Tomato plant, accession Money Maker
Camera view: bottom (45 deg); turntable rotation: 60 degrees
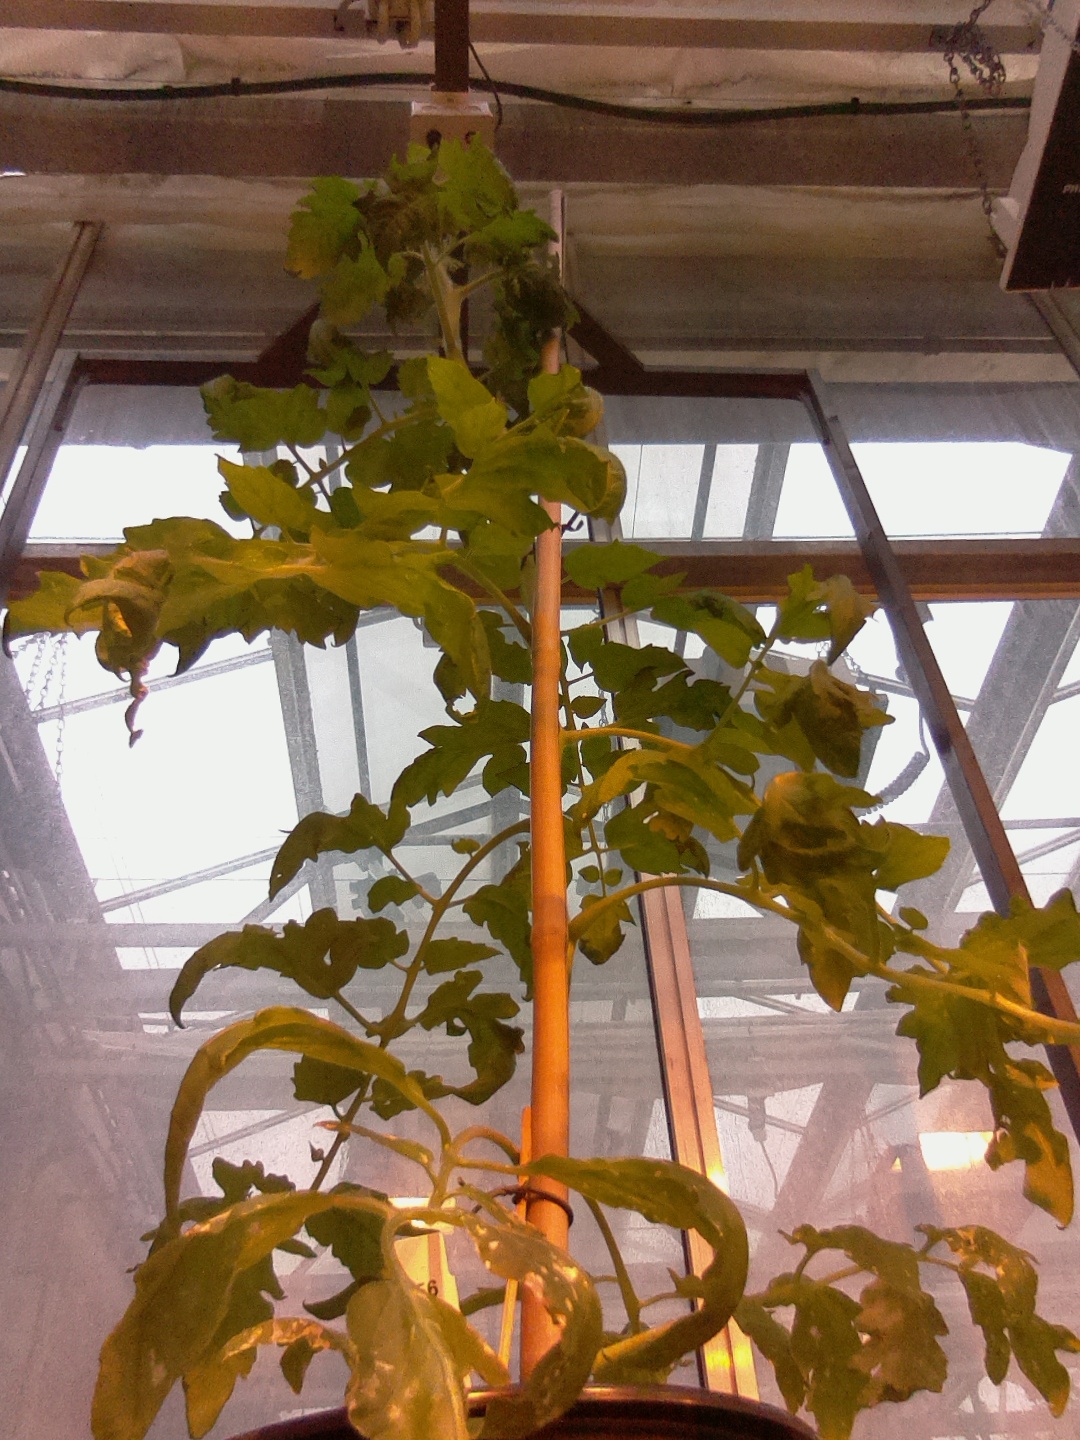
BBCH growth stage 55: 5 inflorescences visible